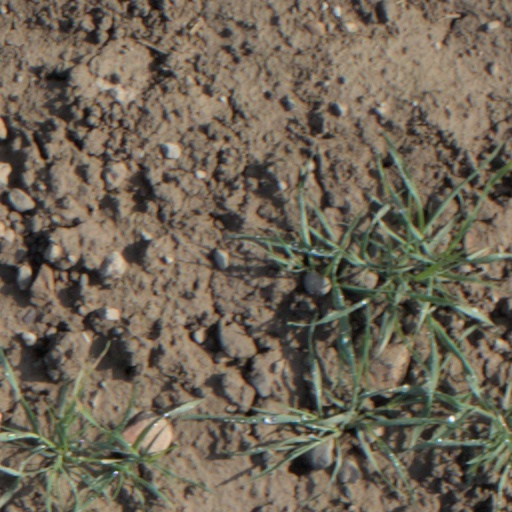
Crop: wheat